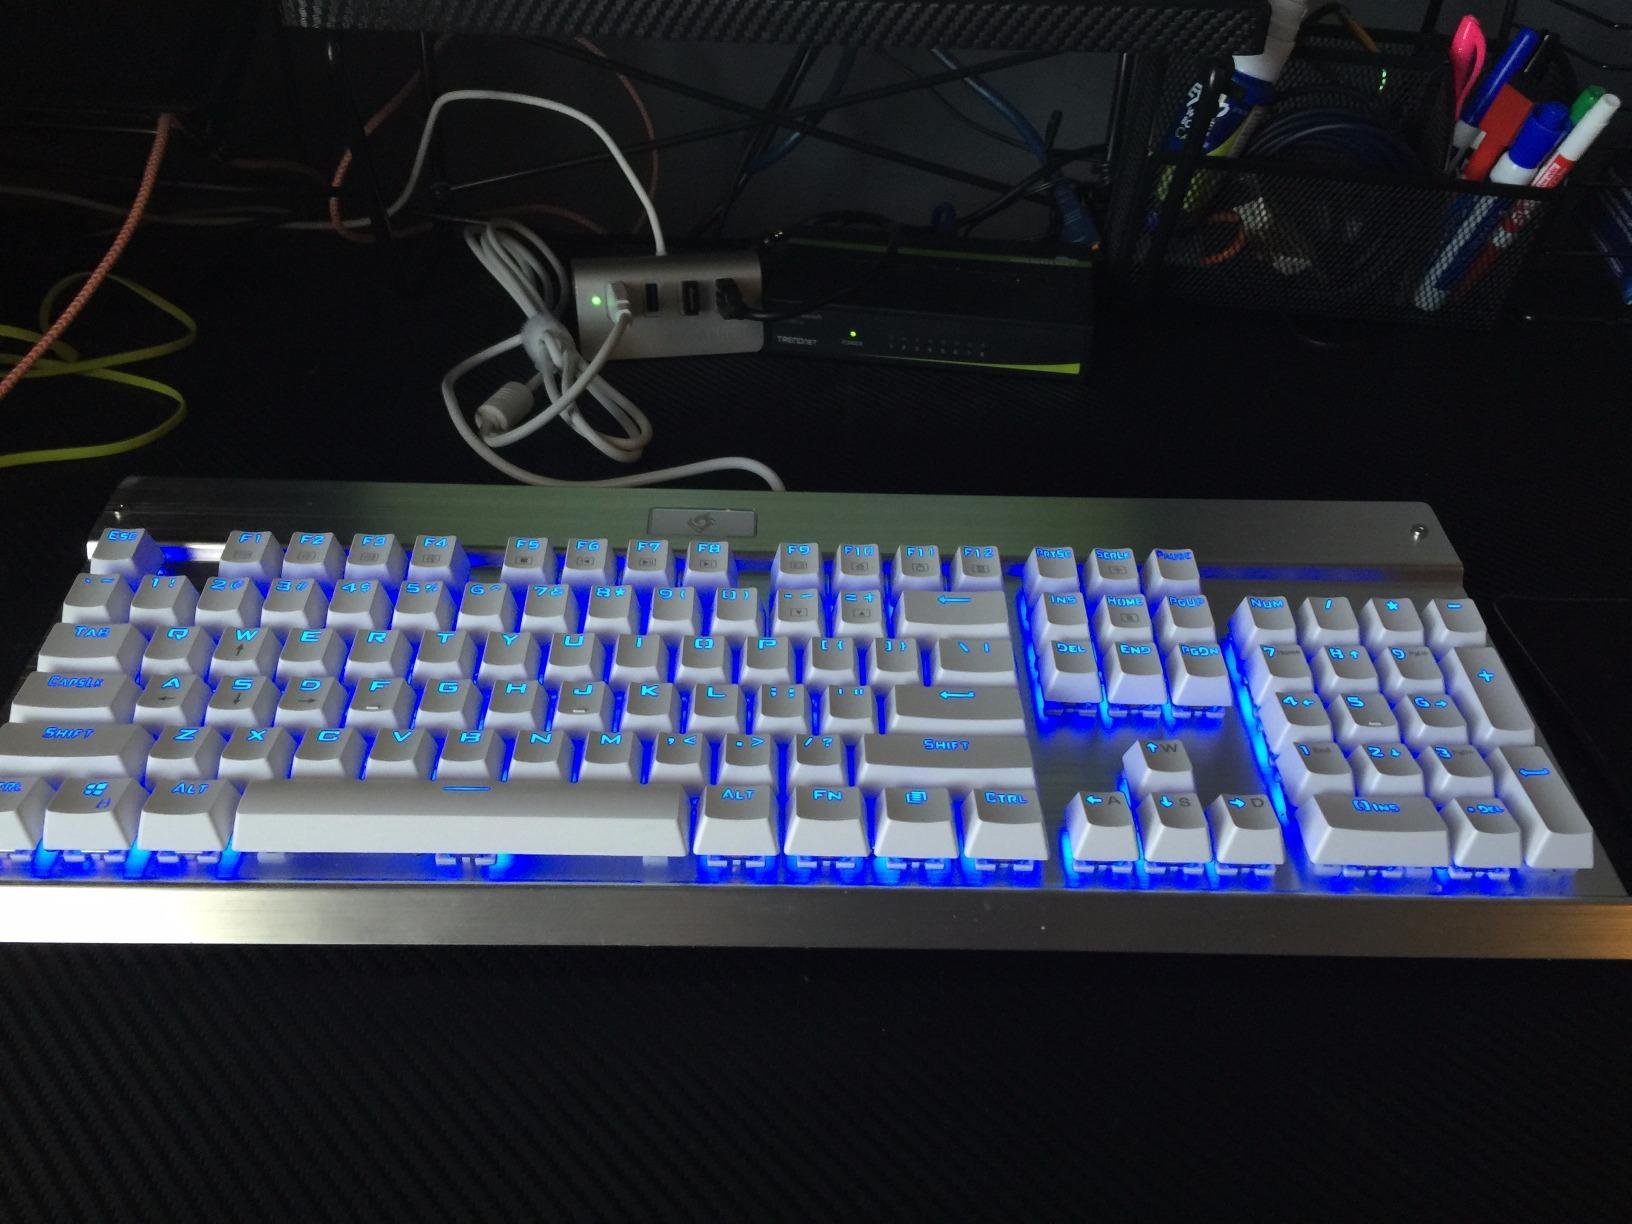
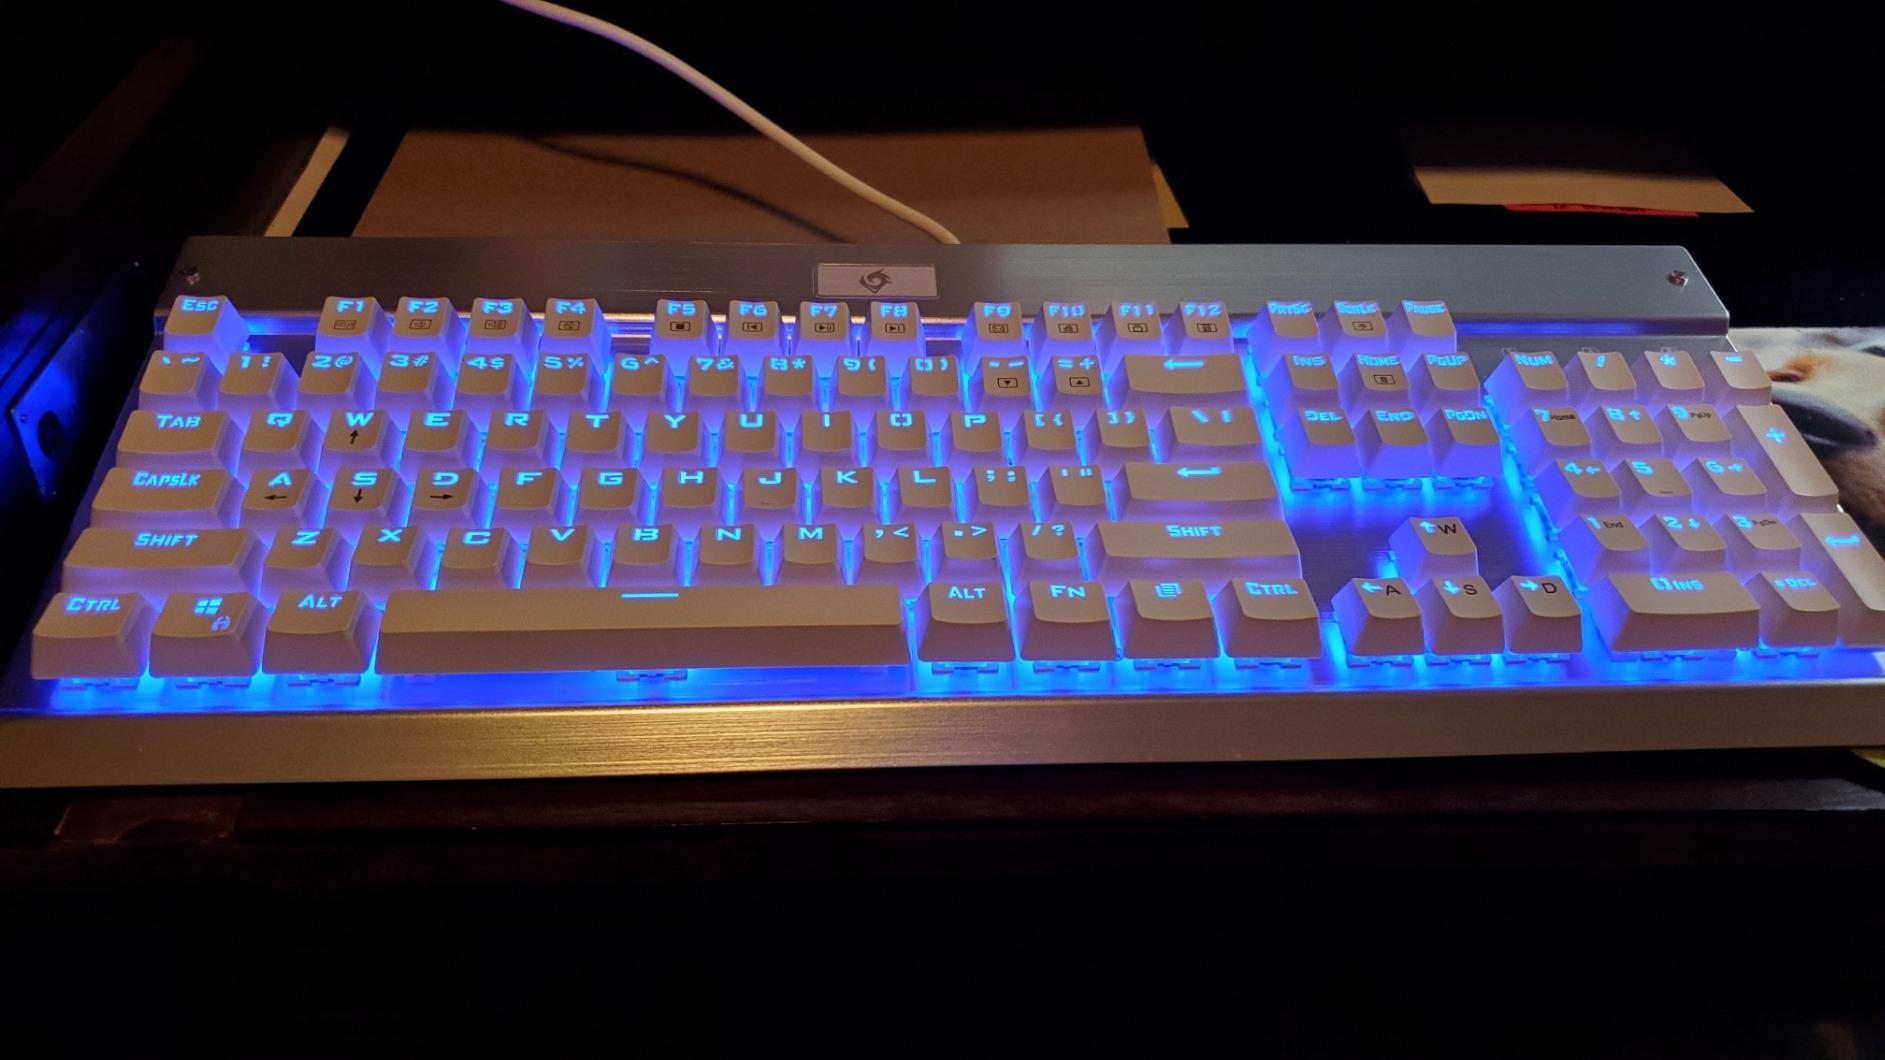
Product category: keyboard
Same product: yes